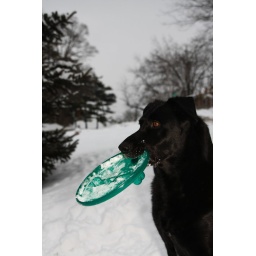
attempt at black dog in snow